John of Brienne

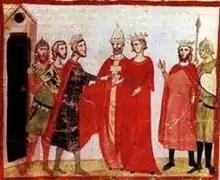
Marriage of John's daughter, Isabella II of Jerusalem, and Holy Roman Emperor Frederick II in 1225 (from Giovanni Villani's "Nuova Cronica")

John left for Italy in October 1222 to attend a conference about a new crusade. At John's request, Honorius III declared that all lands conquered during the crusade should be united with the Kingdom of Jerusalem. To plan the military campaign, the pope and Holy Roman Emperor Frederick II met at Ferentino in March 1223; John attended the meeting. He agreed to give his daughter in marriage to Frederick II after the emperor promised that he would allow John to rule the Kingdom of Jerusalem for the rest of his life.